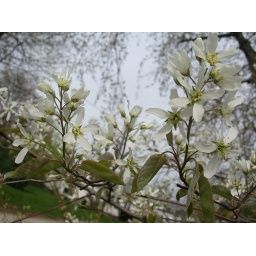
serviceberry; the first tree to flower in the new england woods